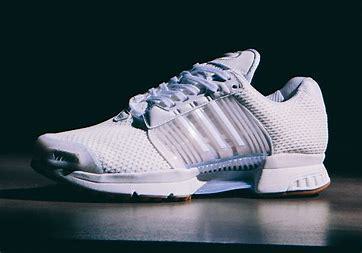
Brand: adidas
Model: Climacool